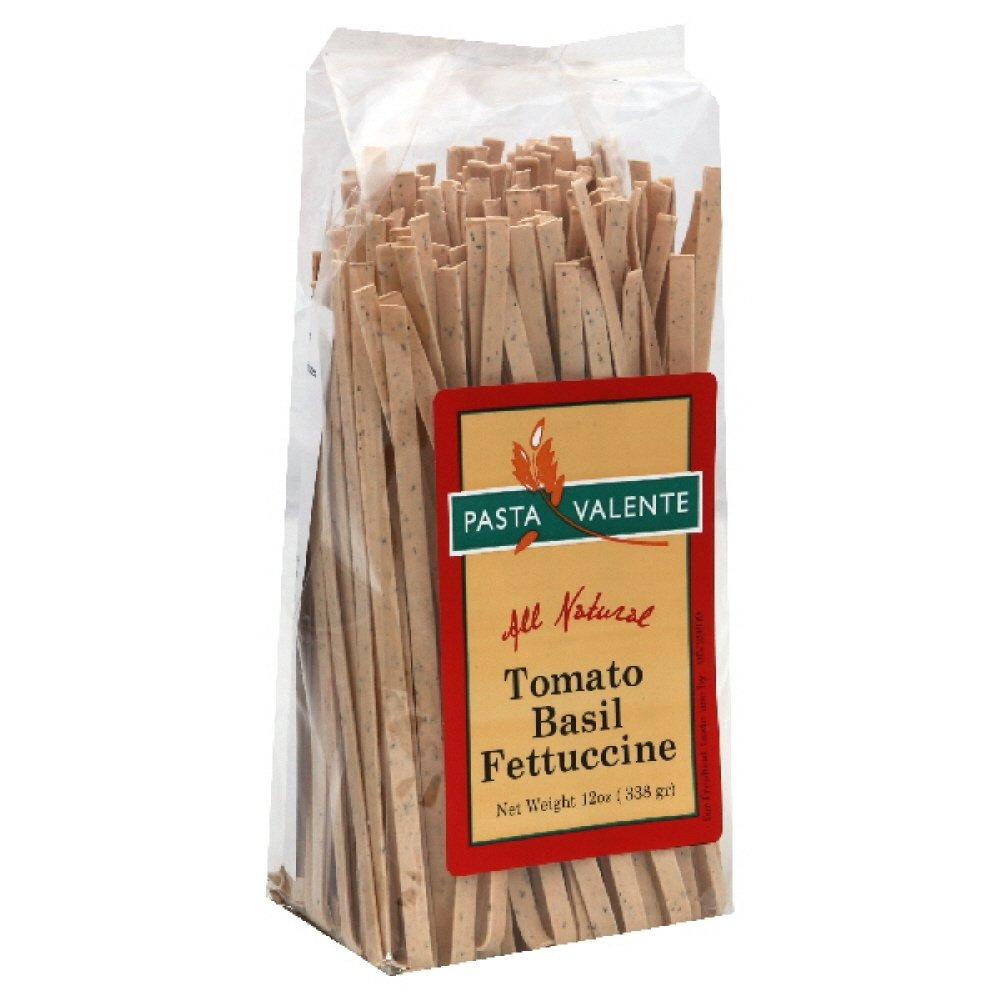
Item Name: Pasta Valente Tomato Basil Fettucine, 12-Ounce (Pack of 6)
Value: 72.0
Unit: Ounce

Price: 3.49